Fred Neufeld

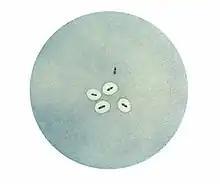
Photomicrograph of pneumococci revealing capsular swelling using the Neufeld quellung test.

From 1917 to 1933, Neufeld was director of the Robert Koch Institute in Berlin. He never married and lived with his mother until her death. When the Nazis came to power they immediately demoted Neufeld, although he was Protestant (Mennonite), not Jewish. Neufeld remained on the Institute staff as an "honorary member" ("Ehrenmitglied") and continued to publish. In 1939 he was nominated for the Goethe-Medaille für Kunst und Wissenschaft